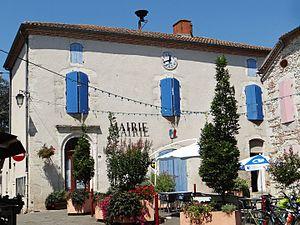
Sérignac-sur-Garonne - Mairie
Sérignac-sur-Garonne est une commune du Sud-Ouest de la France, située dans le département de Lot-et-Garonne.